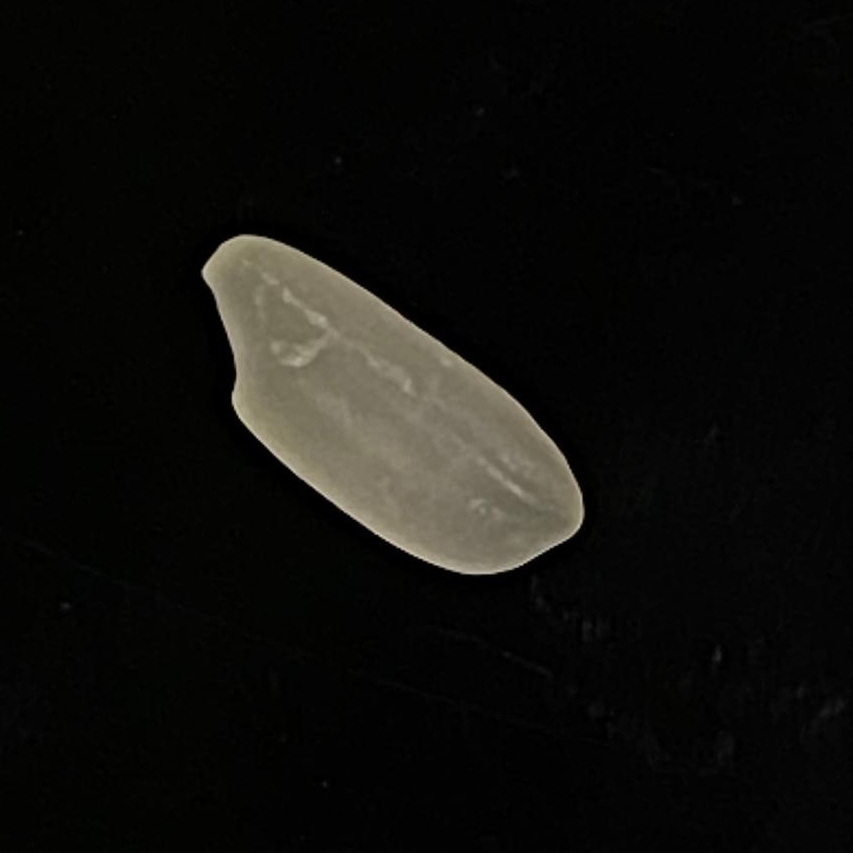
Rice variety: Subol_Lota